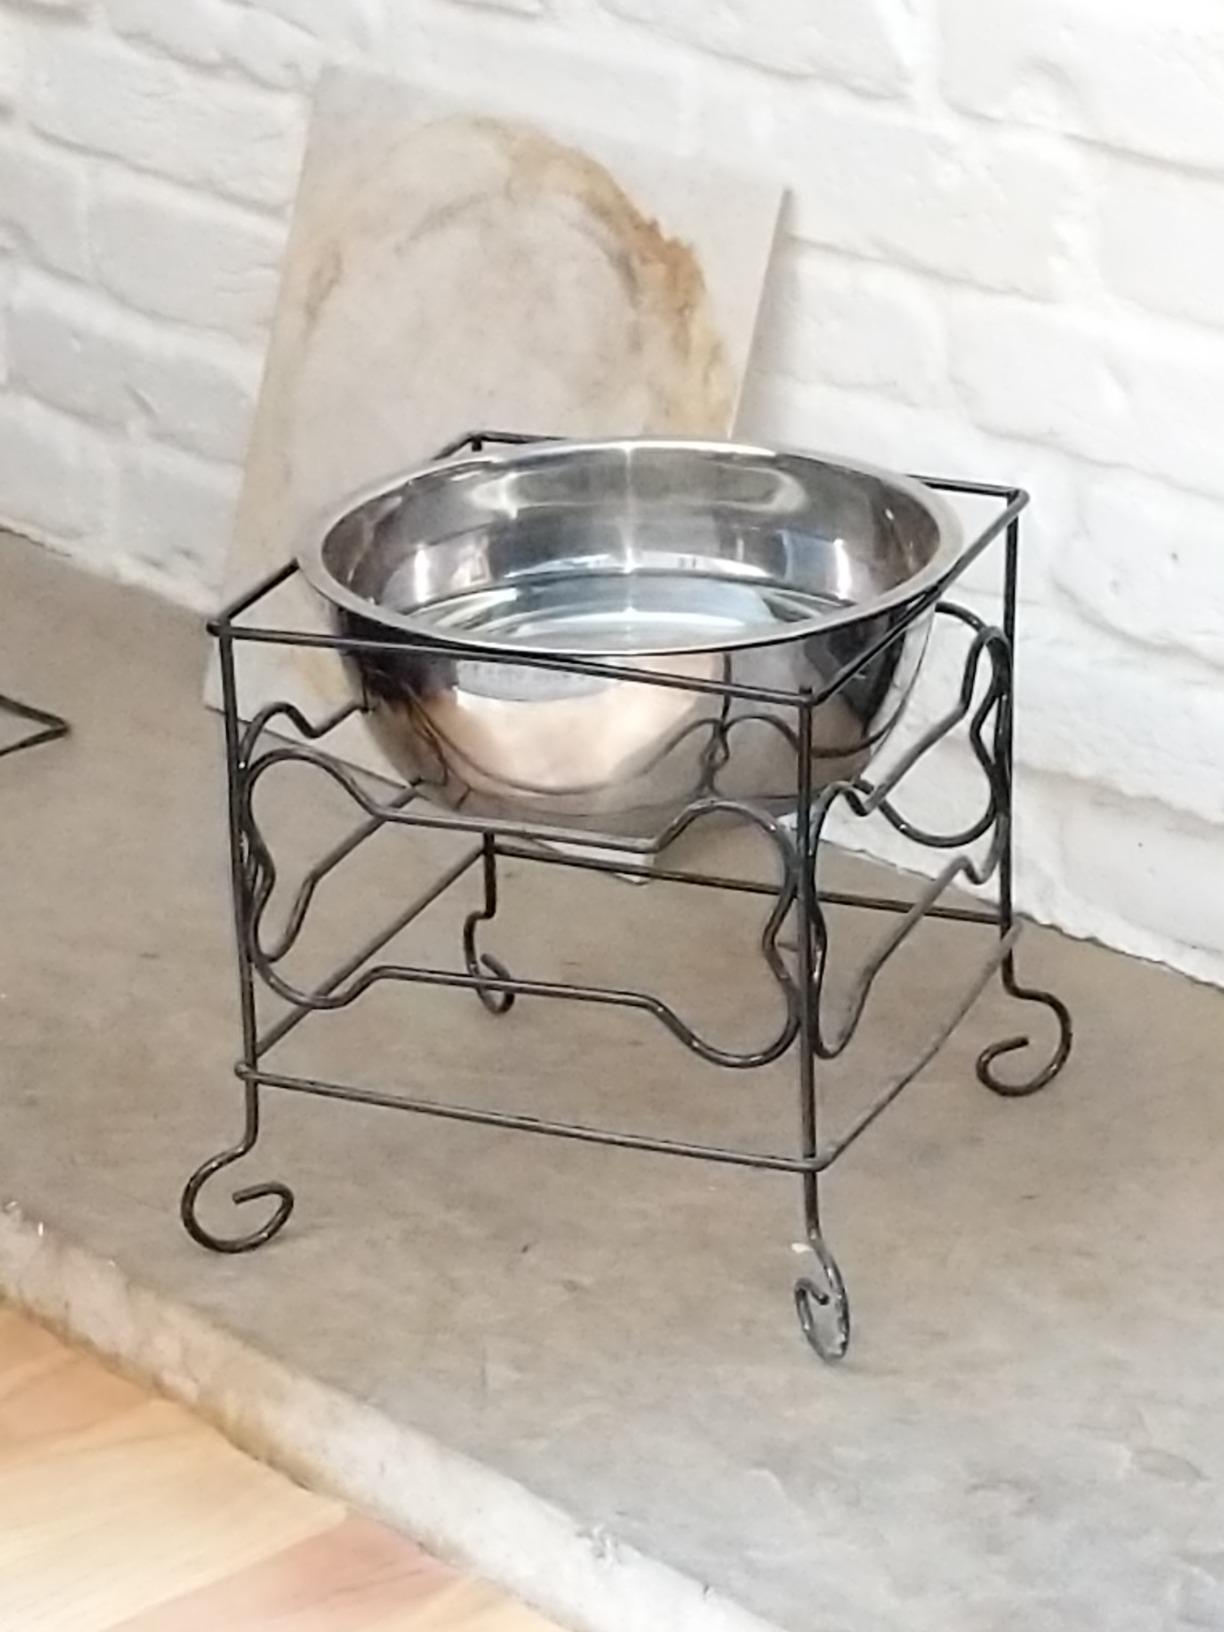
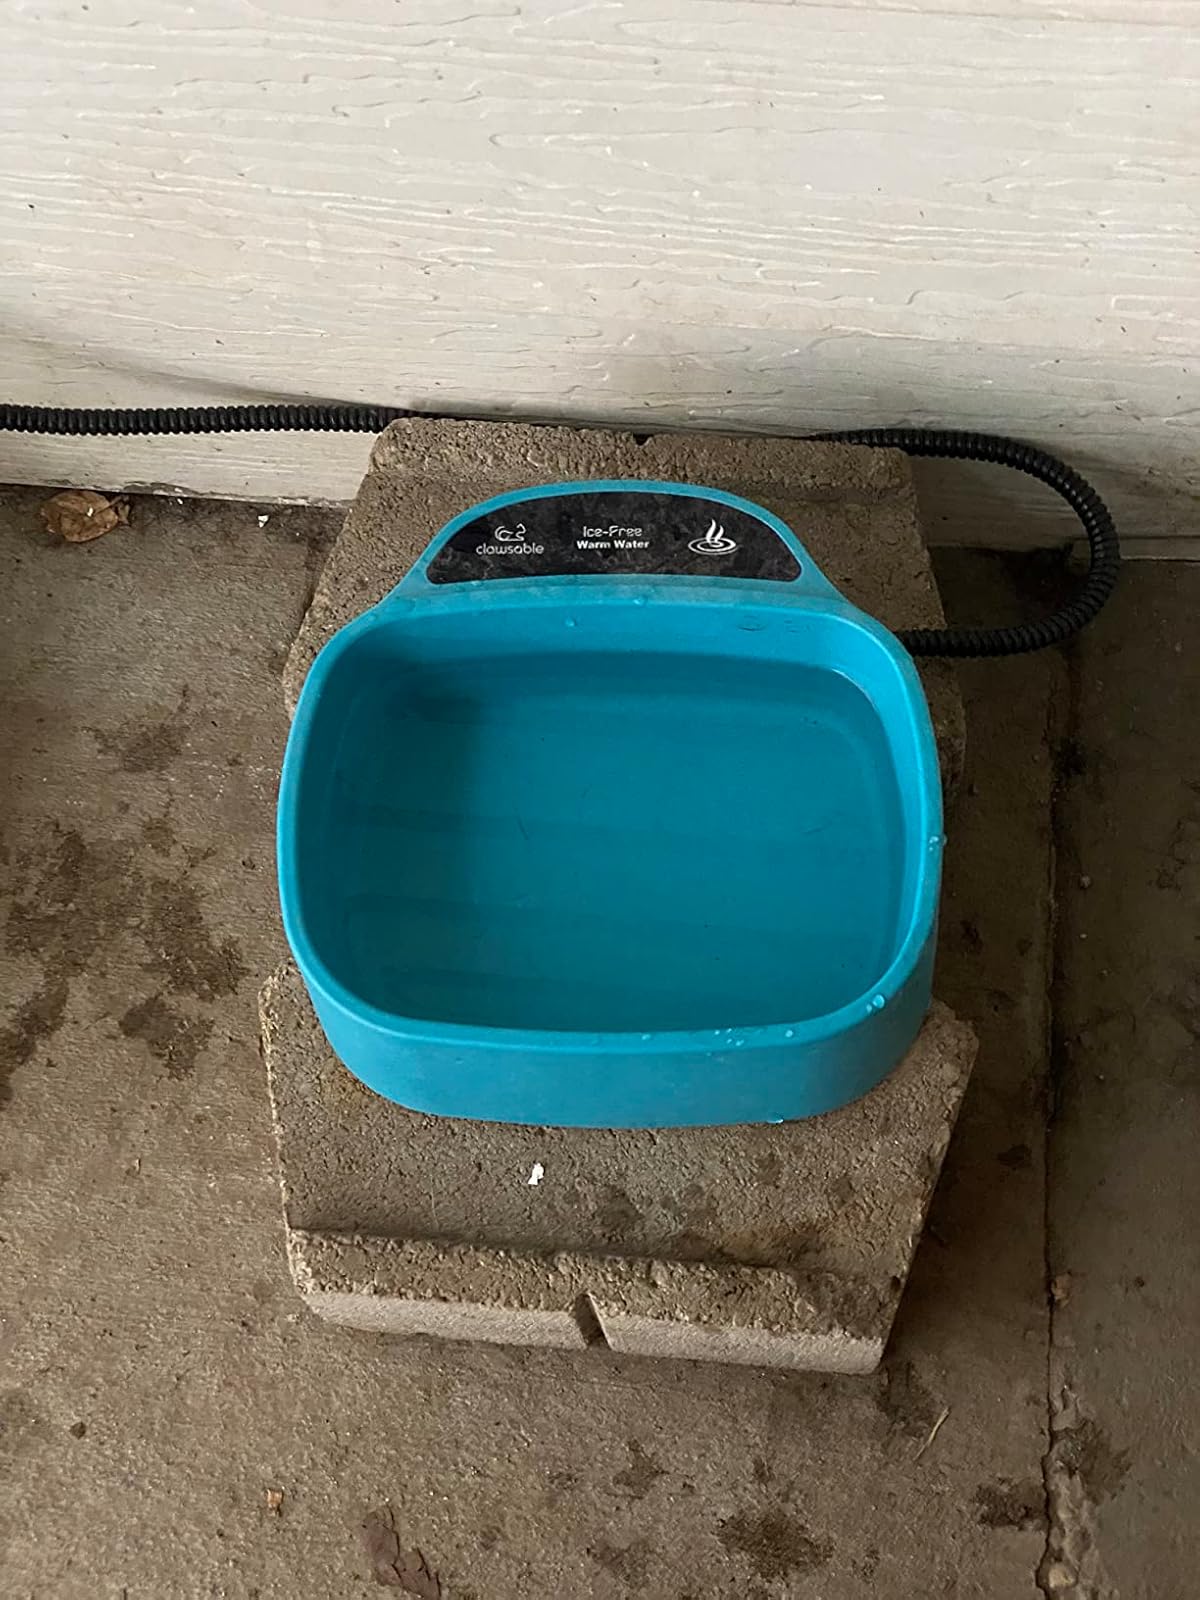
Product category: items_bowl
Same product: no